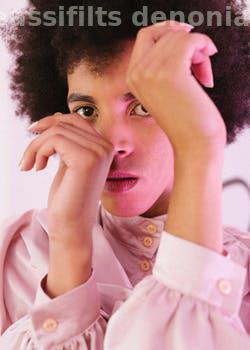
Label: Watermark